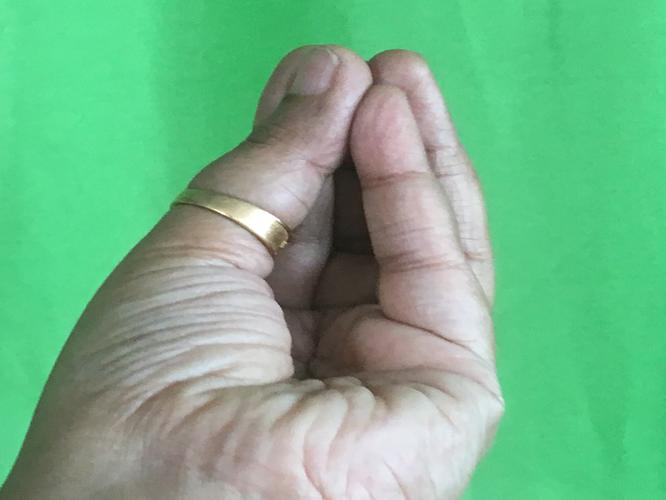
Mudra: Mukulam
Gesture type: single_hand